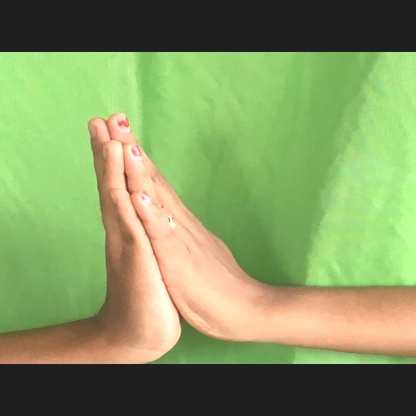
Mudra: Anjali